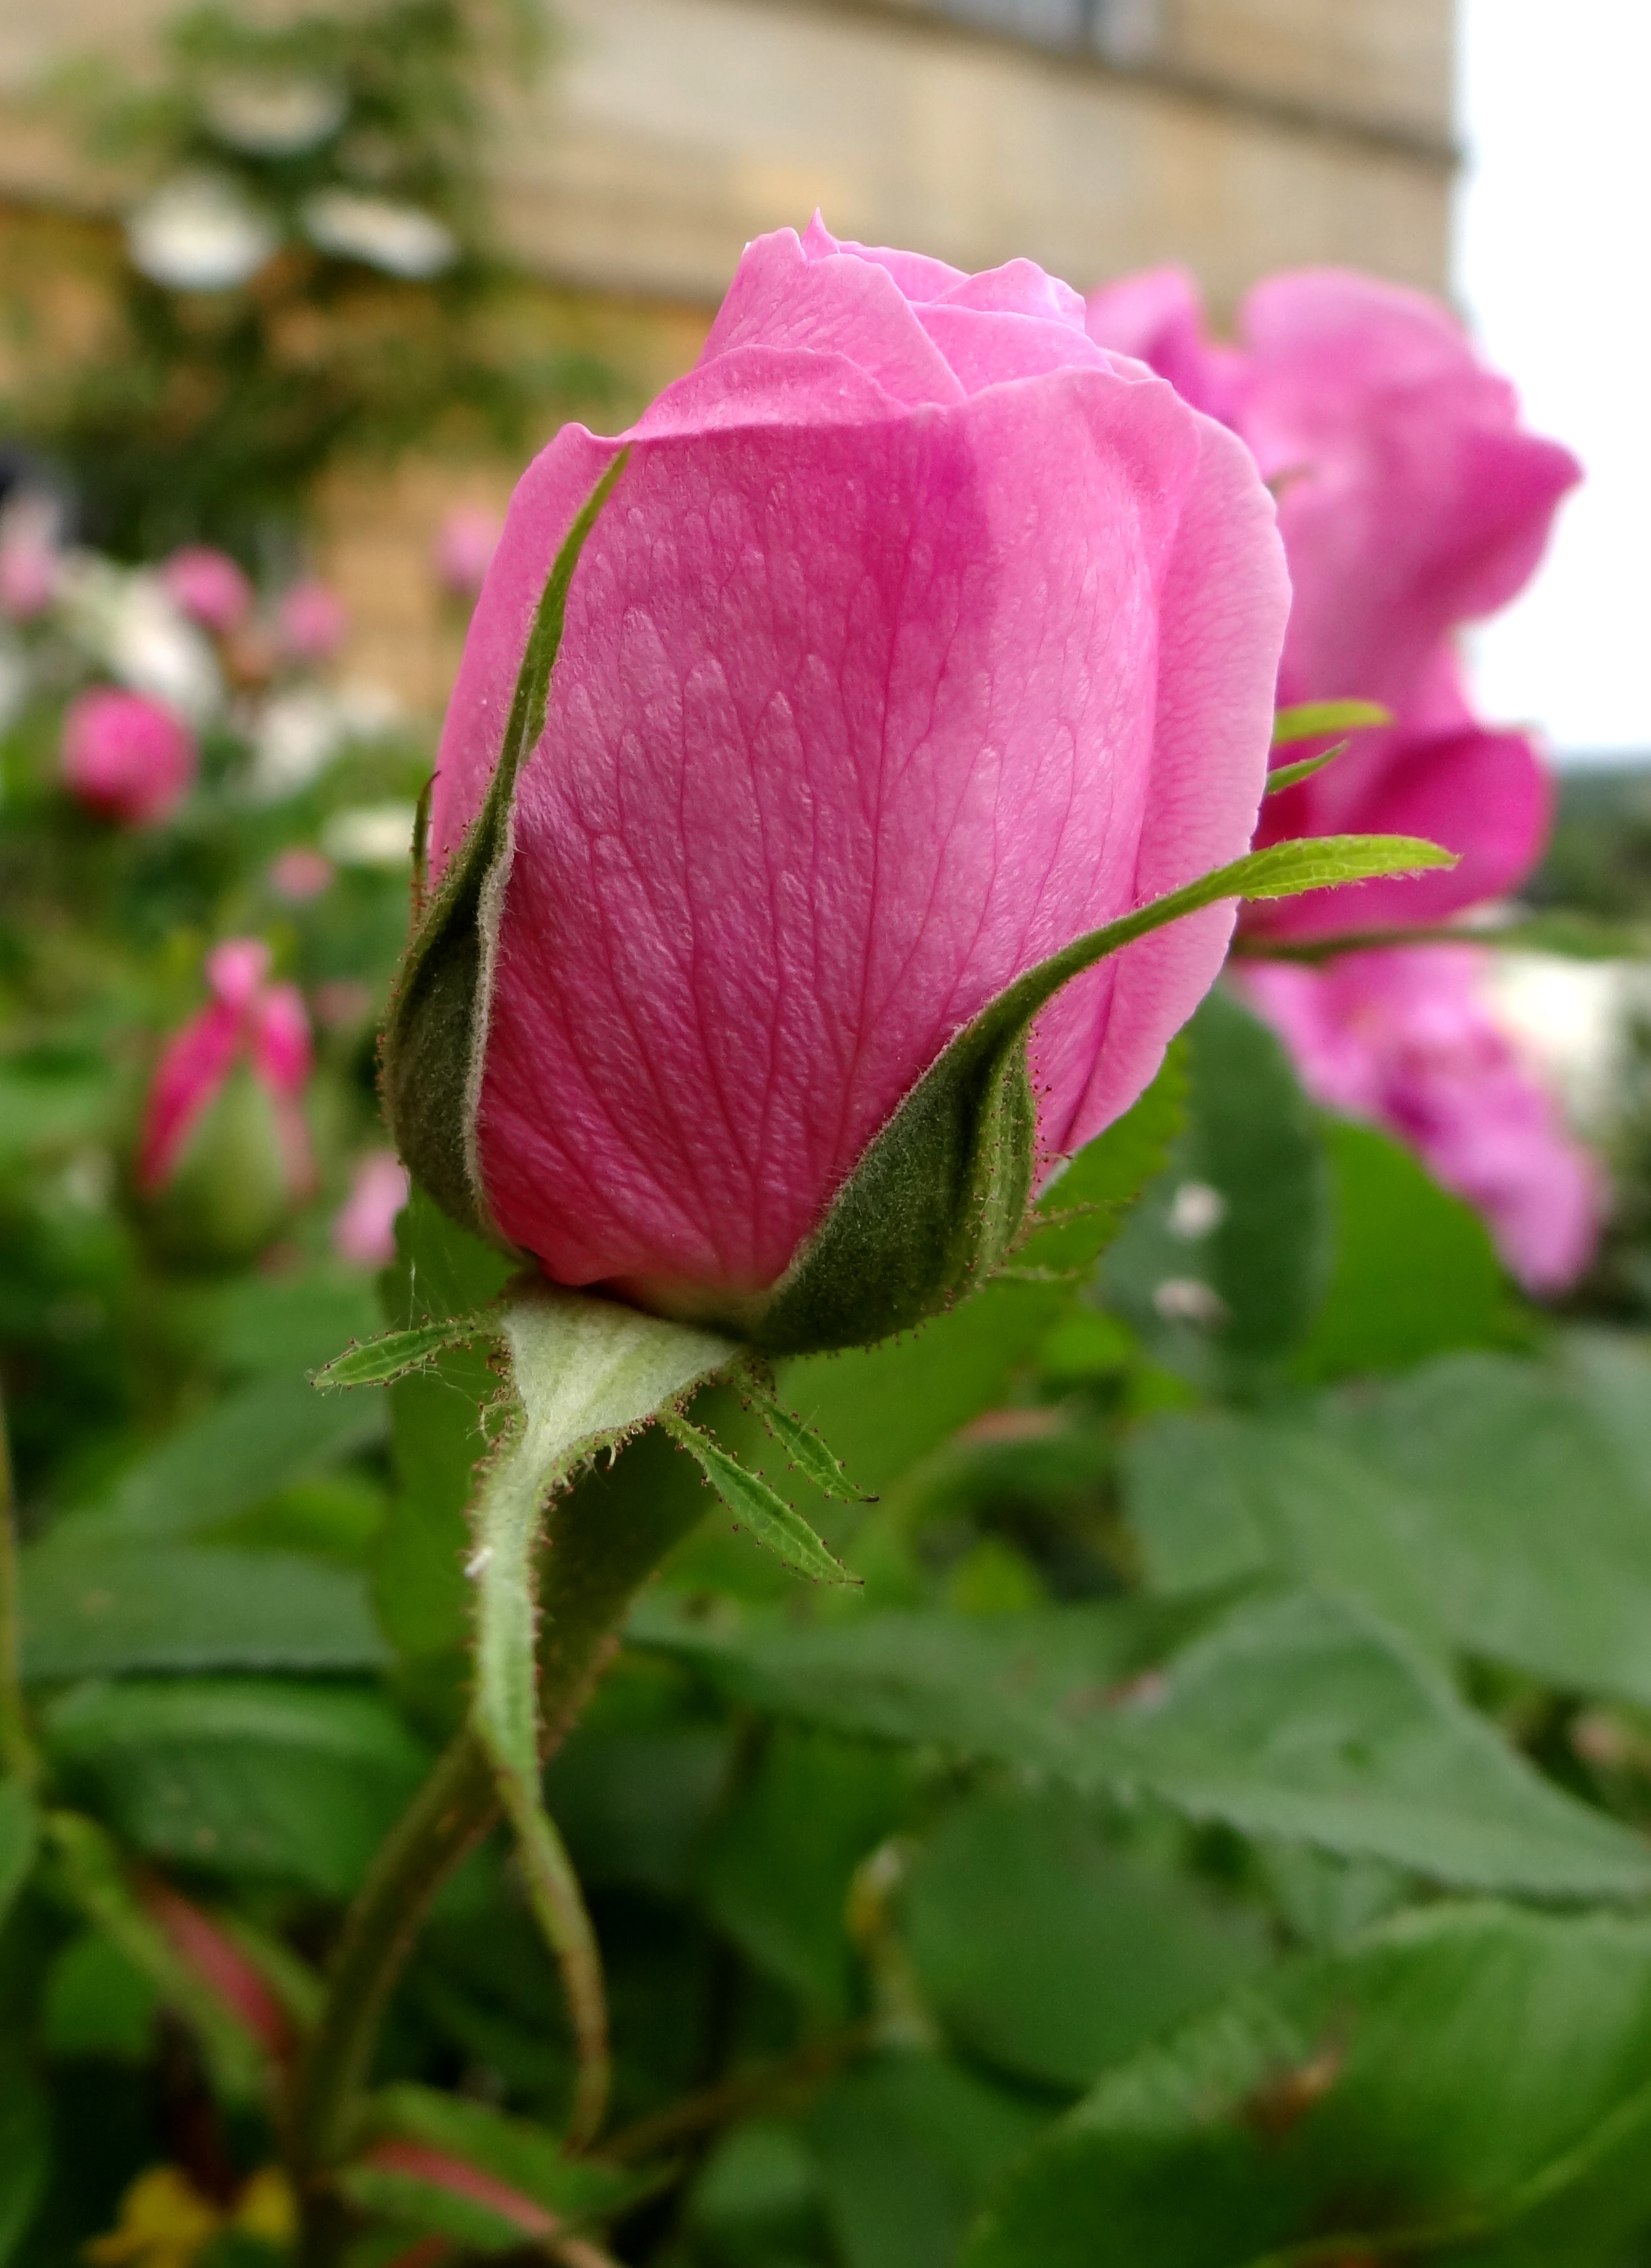
blossom, plant, flower, petal, rose, botany, flora, pink rose, bud, macro photography, flowering plant, garden roses, rose family, rose bud, land plant